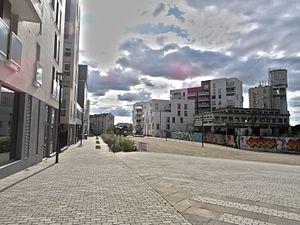
ZAC Saint-Hélier
Le quartier Sud-Gare est un des douze quartiers administratifs de Rennes. Néanmoins, comme pour tous les quartiers de Rennes, il est subdivisé en plusieurs sous-quartiers : Sainte-Thérèse - Quineleu, Villeneuve, La Madeleine, La Binquenais.
La brasserie de Rennes ou brasserie Saint-Hélier est une ancienne brasserie bretonne installée à Rennes en Ille-et-Vilaine.